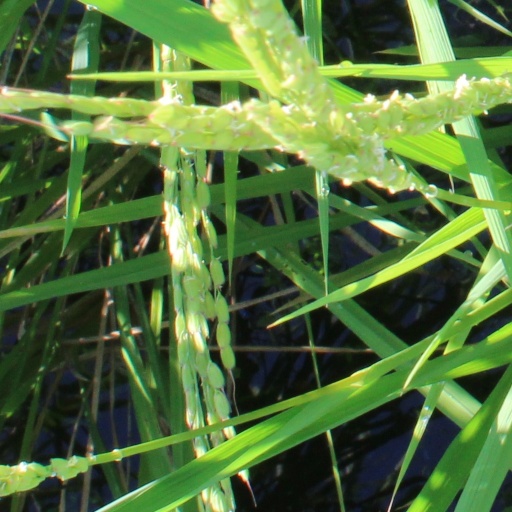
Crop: rice